Veria

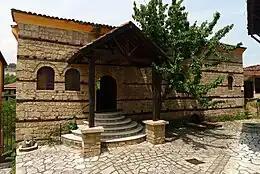
The Jewish synagogue. Veria had a significant Jewish community until its deportation in World War II

The city is reputed to have been named by its mythical creator Beres (also spelled Pheres) or from the daughter of the king of Berroia who was thought to be the son of Macedon. Veria enjoyed great prosperity under the kings of the Argead Dynasty (whose most famous member was Alexander the Great) who made it their second most important city after Pella; the city reached the height of its glory and influence in the Hellenistic period, during the reign of the Antigonid Dynasty. During this time, Veria became the seat of the Koinon of Macedonians (Κοινόν Μακεδόνων), minted its own coinage and held sports games named "Alexandreia", in honor of Alexander the Great, with athletes from all over Greece competing in them.